South Buffalo North Side Light

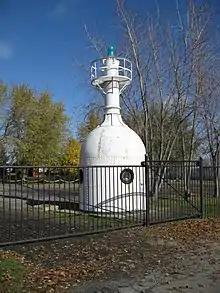
South Buffalo North Side Light, November 2009

South Buffalo North Side Light is a lighthouse formerly located at the entrance to Buffalo Harbor, Buffalo, New York. It is one of two "bottle shaped" beacons located in Buffalo Harbor; the other is the Buffalo North Breakwater South End Light. It is a high beacon constructed of boiler plate. It measures at the bottom and at the top. It is distinguished by four cast iron port windows and a curved iron door. It was first lit on September 1, 1903, and originally equipped with a 6th-order Fresnel lens. A battery operated 12 volt lamp with a green plastic lens was installed in the beacon c. 1960, when a domed roof formerly mounted over the lens was removed. The beacon was removed in 1985, and now stands at the gate to the Dunkirk Lighthouse and Veterans Park Museum. Its twin is located on the grounds of the Buffalo (main) Light.